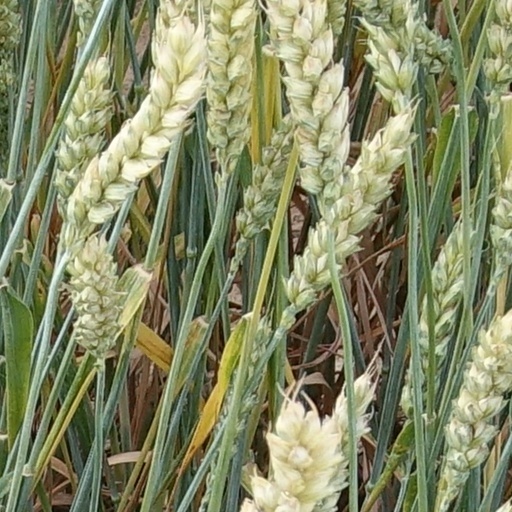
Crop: wheat